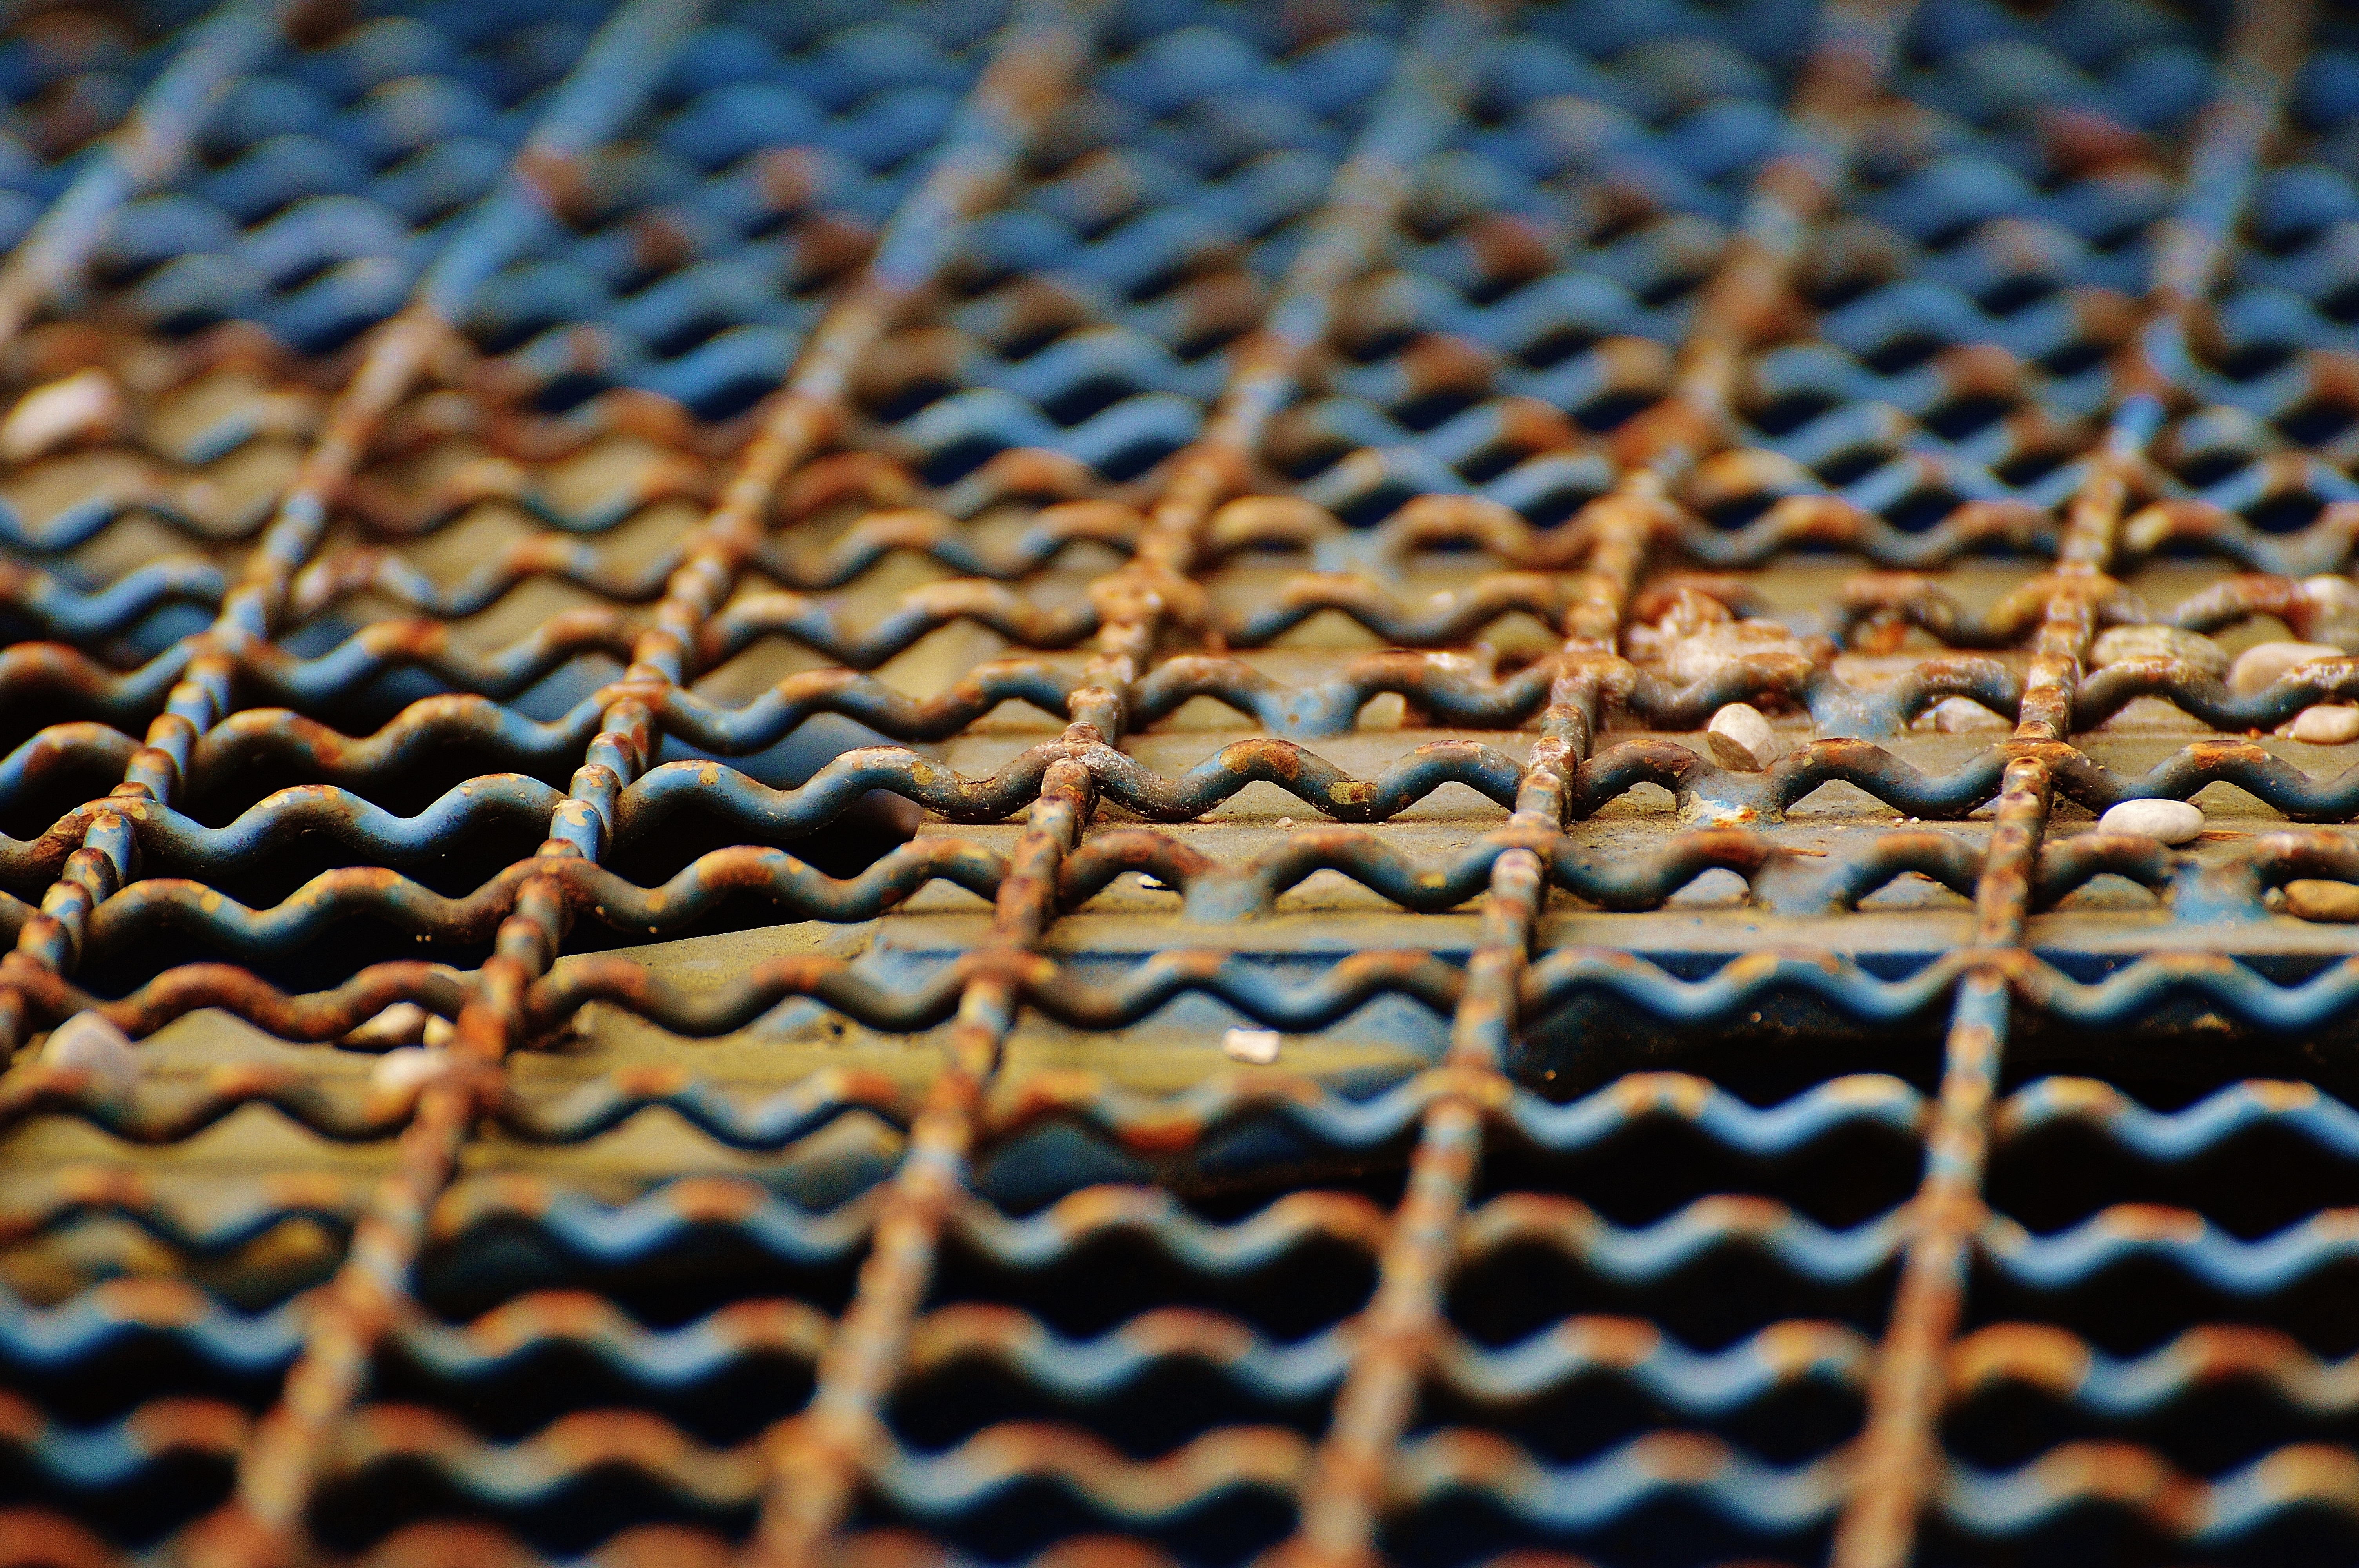
work, wood, texture, construction, pattern, material, close up, design, build, site, iron railings, macro photography, house construction, construction work, construction machine, flooring